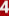
Number: 4